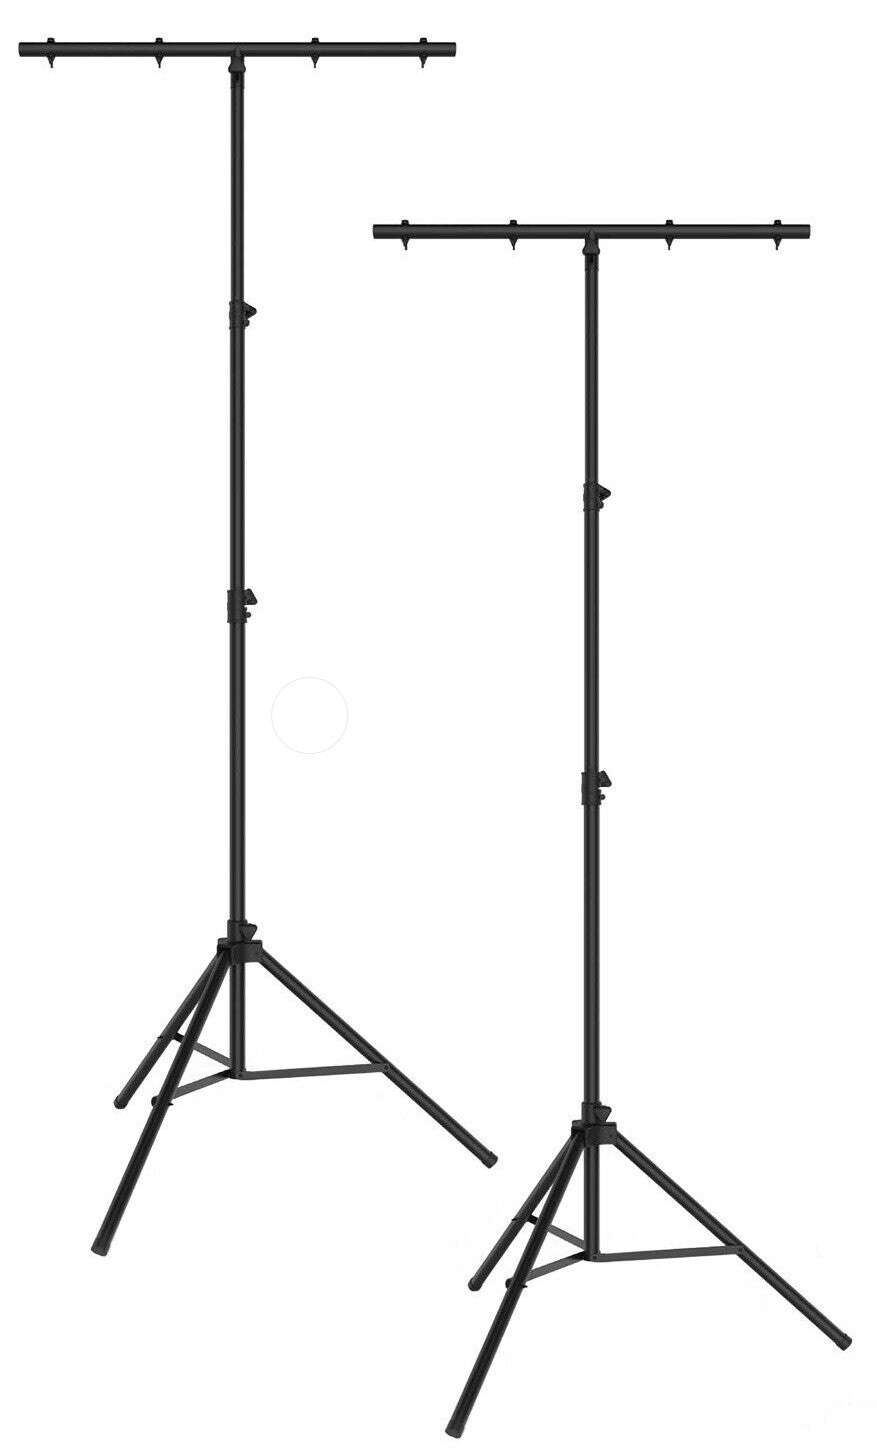
2 MR DJ LS-100 Pro DJ Lighting Tripod & T-Bar Portable Light Stand Bundle
2 MR DJ LS-100 Pro DJ Lighting Tripod & T-Bar Portable Light Stand Bundle The MR DJ 9 Ft Lighting Tripod T-Bar Light Stand Cross Bar is a low-cost tripod perfect for hanging par cans. It is also great for using a lighting fixture to create Quality lighting effects. The tripod is easily collapsible for transport and easy to install. It includes an FS adapter designed to mount one light at a time at the top of the stand. It is the ideal solution for DJs, mobile entertainers, or small venues needing easy setup and takedown for their lighting. General Features: DJ Lighting Tripod T-Bar Light Fixture Stand Easy setup and teardown, ideal for mobile entertainers Adjustable Height Range from 4 to 9 Feet Maximum Loaded Weight 44 LBS T-Bar Total length Across 40 Inches (4) Mounting Point Bolts with Wing Nuts Constructed from Strong Tubular Steel Hand Twist Knobs for Locking Feet & Pole Position Compact Fold-Up Design Easy to Transport Distance between light fixture bolts - 12.5" Easy to install and move. Can adjust from 48" to 127.95" Made of high-quality iron material, it is durable and reliable for long-term use Heavy-duty stand that folds easily and conveniently Size : (Stand Height): 9 ft (2.7 m) fully extended Bar Diameter: 0.86 in (22 mm) 4 optional mounting points complete with hardware Quick and easy setup for time-sensitive events Color: Black Material: Iron Adjustable Height: 4.7 to 10 Feet Weight: 6.5kg / 14.33 lbs Weight Capacity: 50kg / 110 lbs Warning: This product can expose you to chemicals known to the State of California to cause cancer. For more information, go to P65Warnings.ca.
Brand: MR DJ USA
Category: Arts & Entertainment > Party & Celebration > Special Effects > Special Effects Light Stands